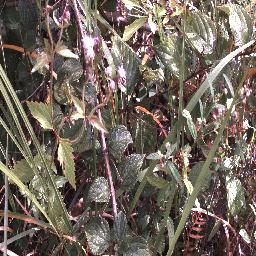
Label: lantana